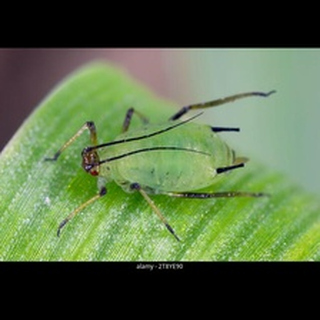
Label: wheat_aphid